Post–World War II economic expansion

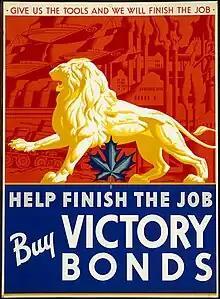
Allied war bonds matured during these years, transferring cash from governments to private households.

High productivity growth from before the war continued after the war and until the early 1970s. Manufacturing was aided by automation technologies such as feedback controllers, which appeared in the late 1930s were a fast-growing area of investment following the war. Wholesale and retail trade benefited from new highway systems, distribution warehouses, and material handling equipment such as forklifts and intermodal containers. Oil displaced coal in many applications, particularly in locomotives and ships. In agriculture, the post WWII period saw the widespread introduction of the following: